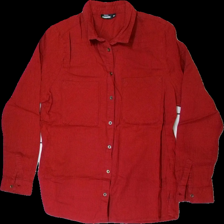
View: front
Type: Shirt
Category: Ladies
Brand: Kappahl
Colors: Red, Black
Material: 100% cotton
Pattern: Other
Cut: Regular
Size: M
Smell: Minor
Price range: 100-150
Recommended usage: Reuse